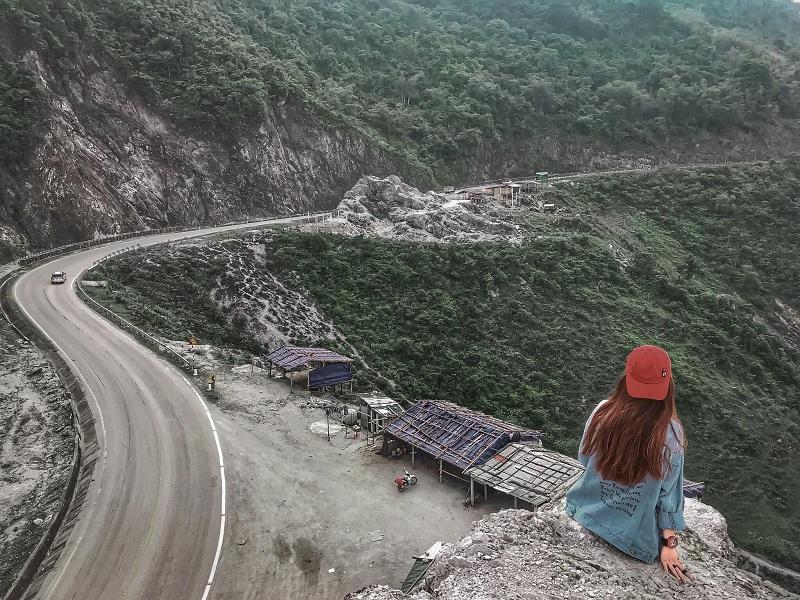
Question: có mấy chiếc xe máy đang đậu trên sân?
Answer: một